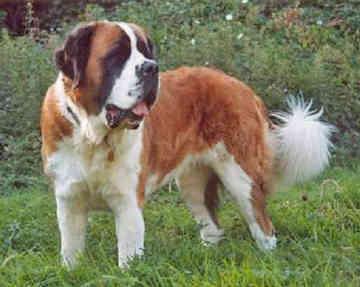
Saint_Bernard